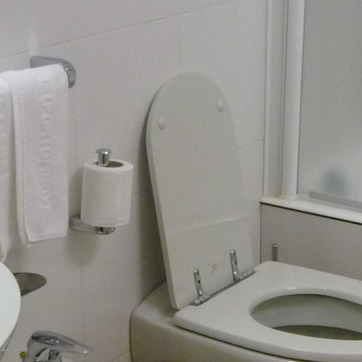
Material: ceramic